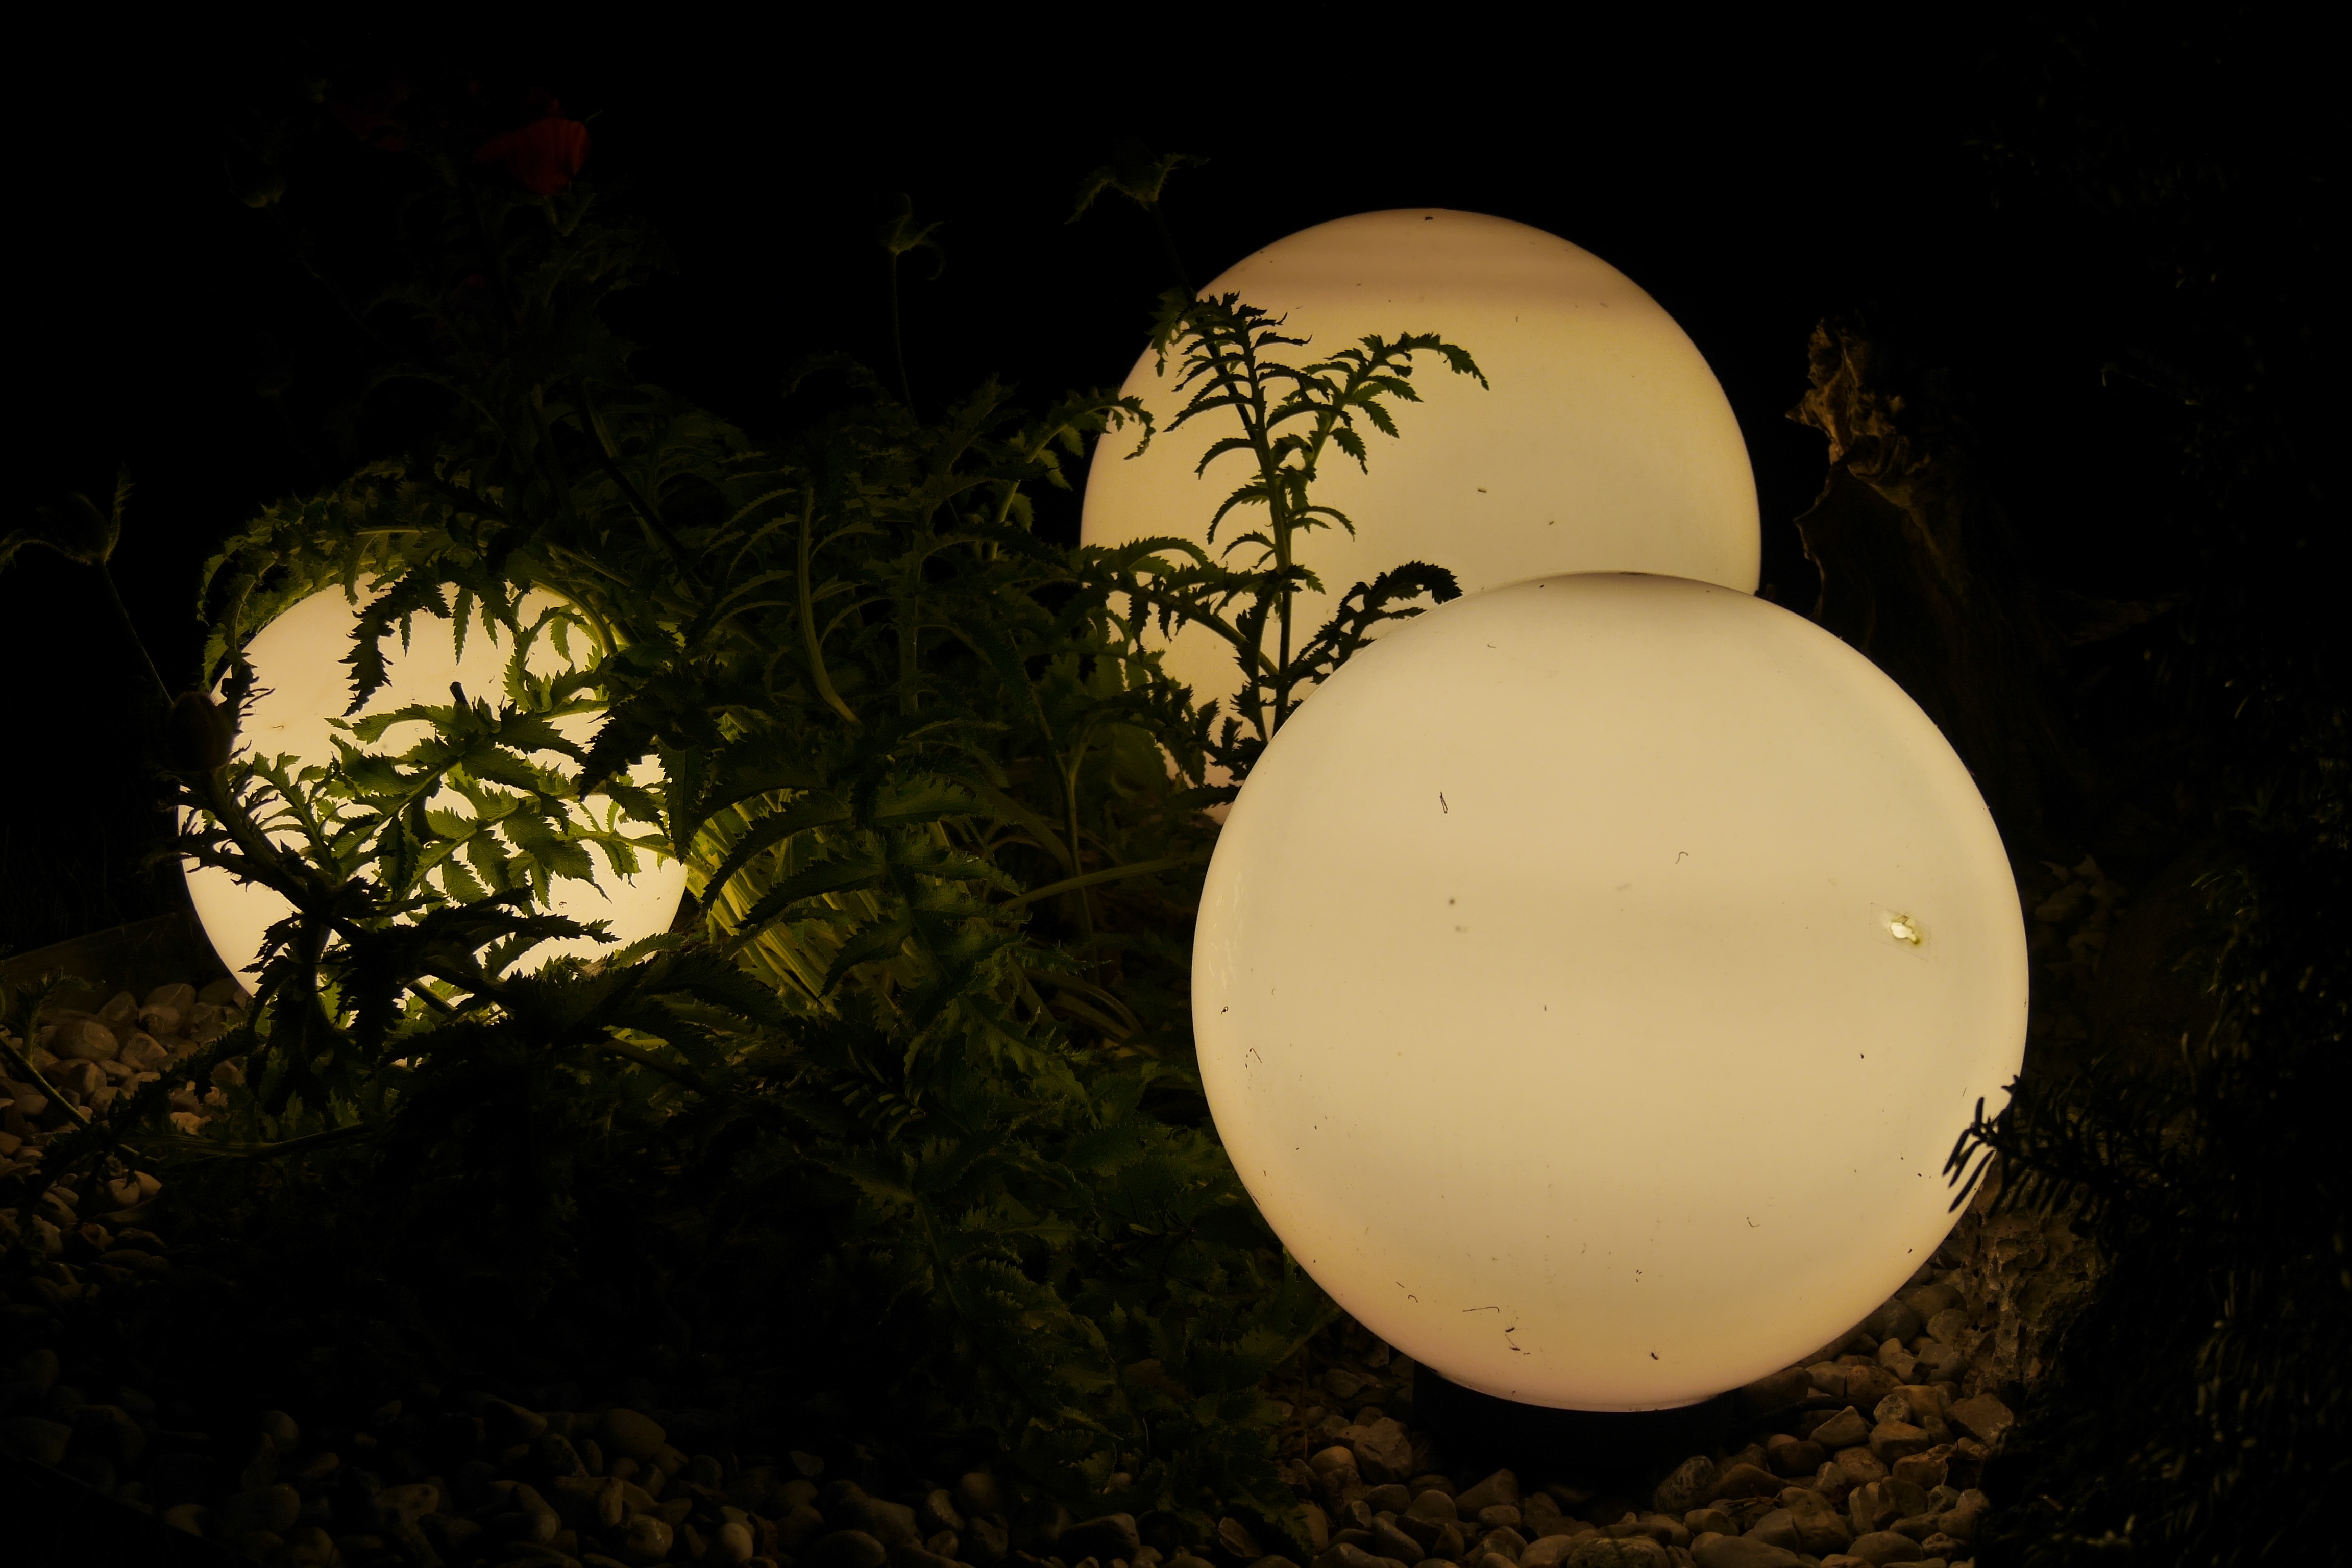
light, sun, night, leaf, reflection, color, darkness, yellow, garden, lighting, circle, lights, lamps, balls, shape, macro photography, outdoor lighting, astronomical object